Persistence module

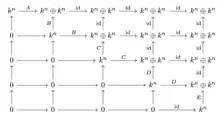
An example of a two-parameter persistence module indexed over the 5x5 grid, considered as a finite poset.

Multidimensional persistence modules were first introduced in 2009 by Carlsson and Zomorodian. Since then, there has been a significant amount of research into the theory and practice of working with multidimensional modules, since they provide more structure for studying the shape of data. Namely, multiparameter modules can have greater density sensitivity and robustness to outliers than single-parameter modules, making them a potentially useful tool for data analysis.